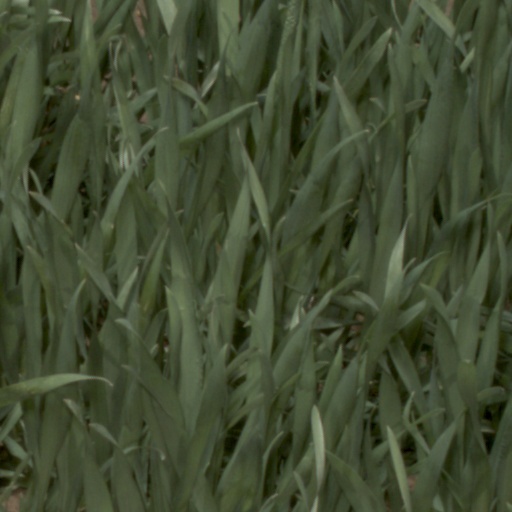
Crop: wheat